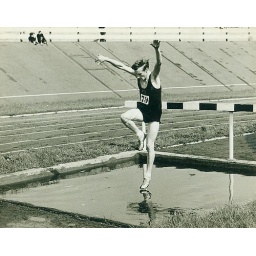
cross country runner landing in the water jump at kirkby. stadium in the1960`s This stadium is now demolished